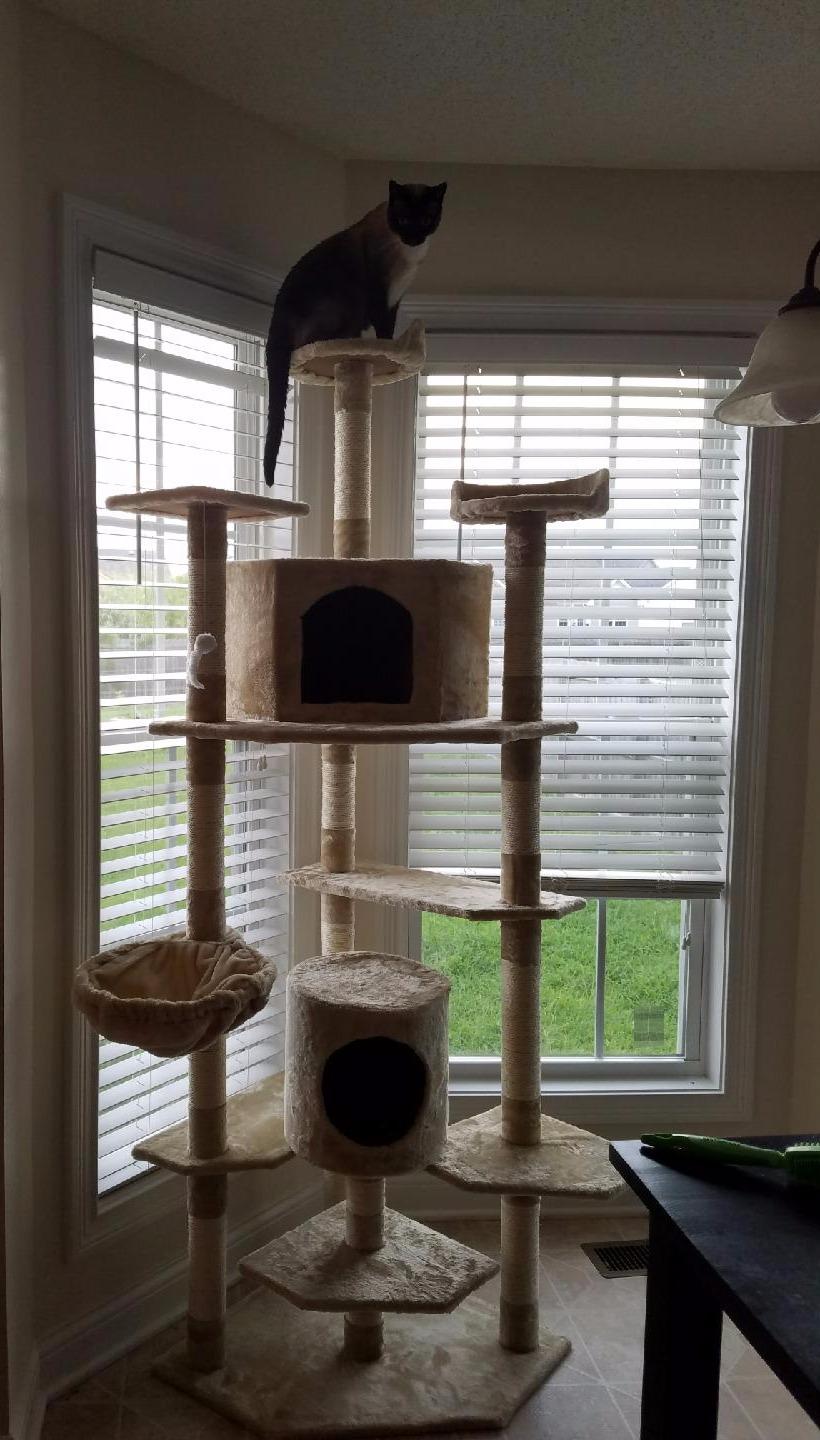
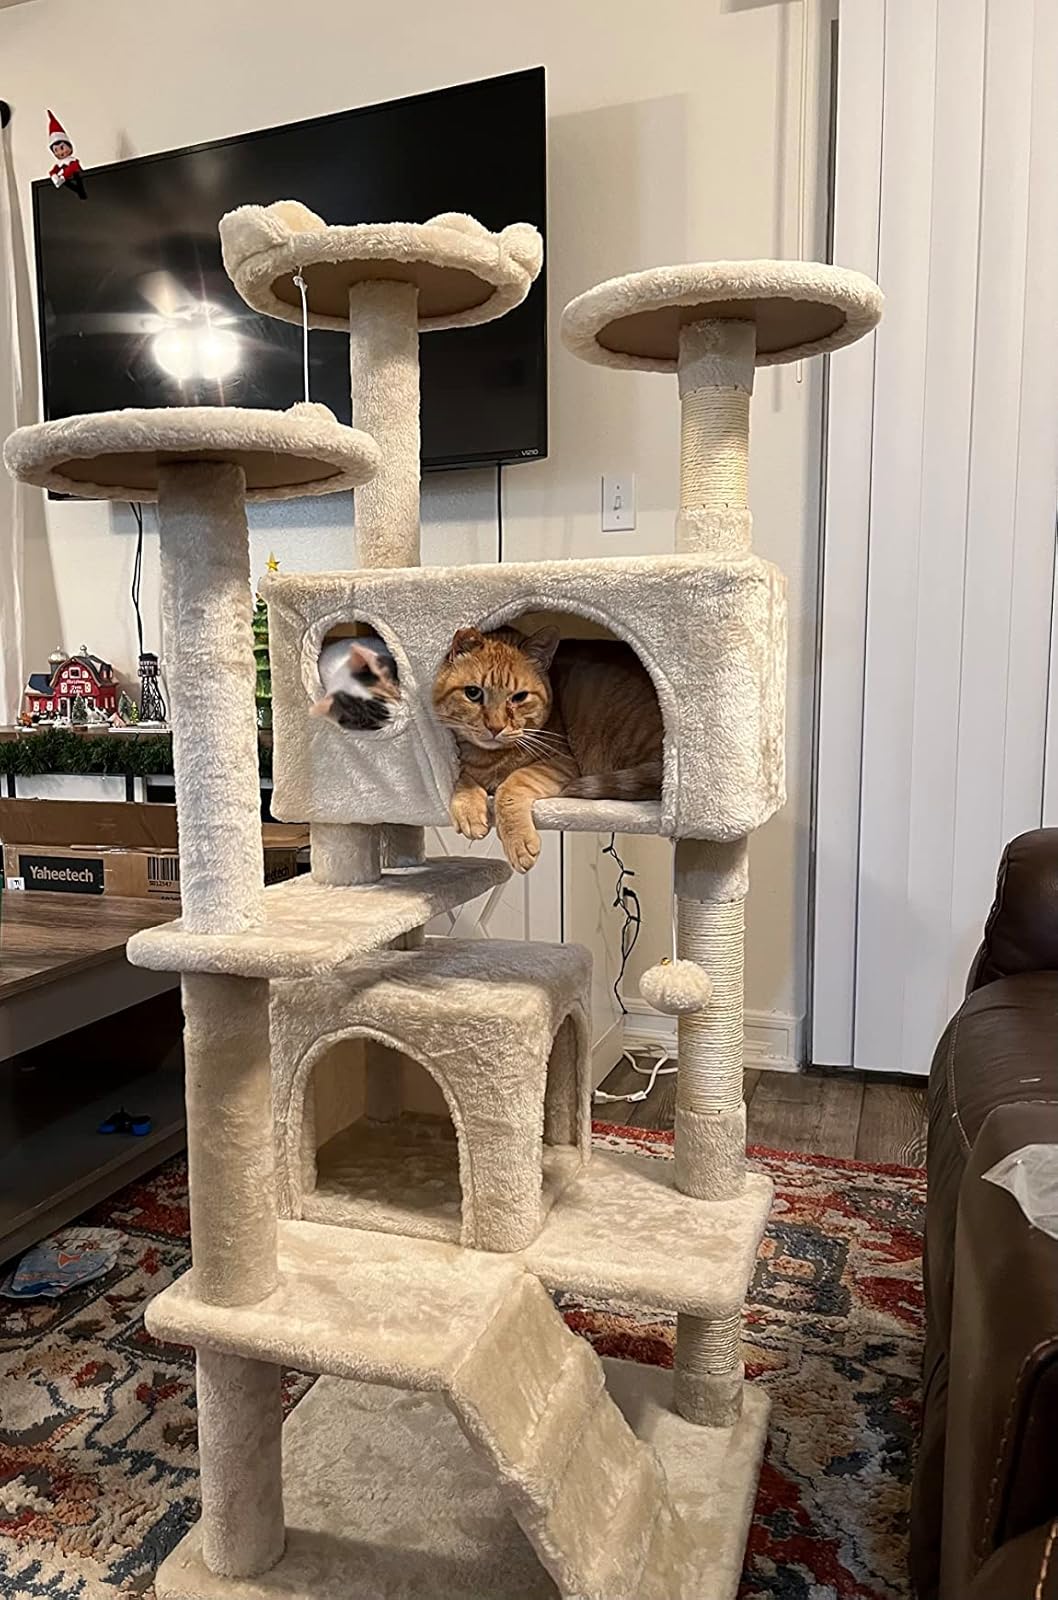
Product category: items_cat tree
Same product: no